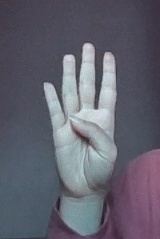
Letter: kaaf